Modoc War

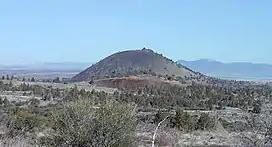
Schonchin Butte, a cinder cone named for Old Schonchin, a chief of the Modoc people during the late nineteenth century.

Although the Modoc initially had no trouble with Americans, after the murders of settlers in a raid by the Pit River Tribe, an American militia unit, not familiar with the Indian peoples, retaliated by attacking an innocent Modoc village, killing men, women and children. (Kintpuash, the future chief also known as Captain Jack, survived the attack but lost some of his family.) To try to end the American encroachment, some Modoc chose to attack the next whites they encountered. In September 1852 the Modoc attacked a wagon train of some 65 men, women, and children on their way to California.